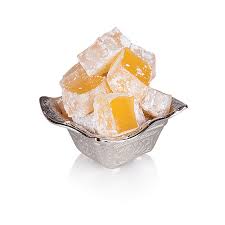
Yemek: lokum